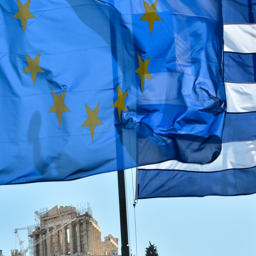
look at the flags very closely